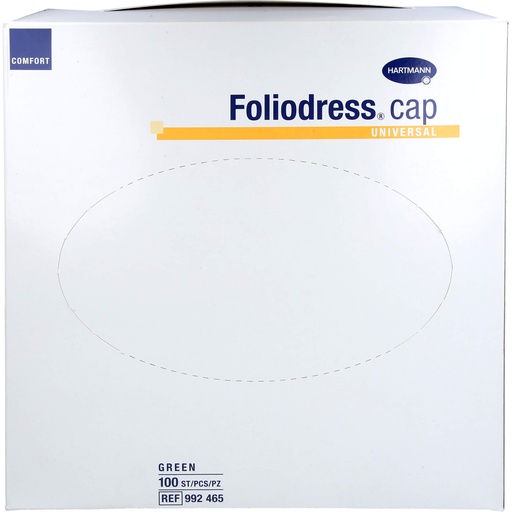
FOLIODRESS Cap Comfort Universal grün OP-Hauben
Produkteigenschaften: Foliodress Cap Comfort Universal OP-Hauben, in Entnahmekartons, grün Die passgerechten OP-Hauben für zuverlässigen Schutz, universelle Baretthaube mit umlaufendem Gummizug%%% besonders leicht, in Grün und Weiß lieferbar%%% auch als Kopfbedeckung für Patienten geeignet. Hochwertige OP-Hauben aus atmungsaktivem, hautsympathischem Viskose-Vliesstoff%%% hohe Luftdurchlässigkeit und gute Wärmeregulation%%% reißfeste Verarbeitung mit Nahtverstärkung an besonders beanspruchten Stellen%%% in großer Auswahl an verschiedenen Modellen für individuellen Bedarf. Anwendung: Zur Einmalverwendung im OP-Bereich für eine sichere und funktionelle Abdeckung der Haare. Packungsinhalt: 1 Packung à 100 Stück Quelle: www.hartmann.de Stand: 05/2015
Brand: PAUL HARTMANN AG
Category: Business & Industrial > Medical > Hospital Gowns